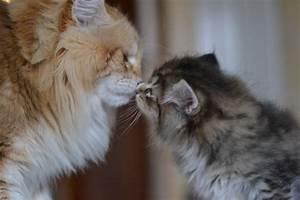
cat